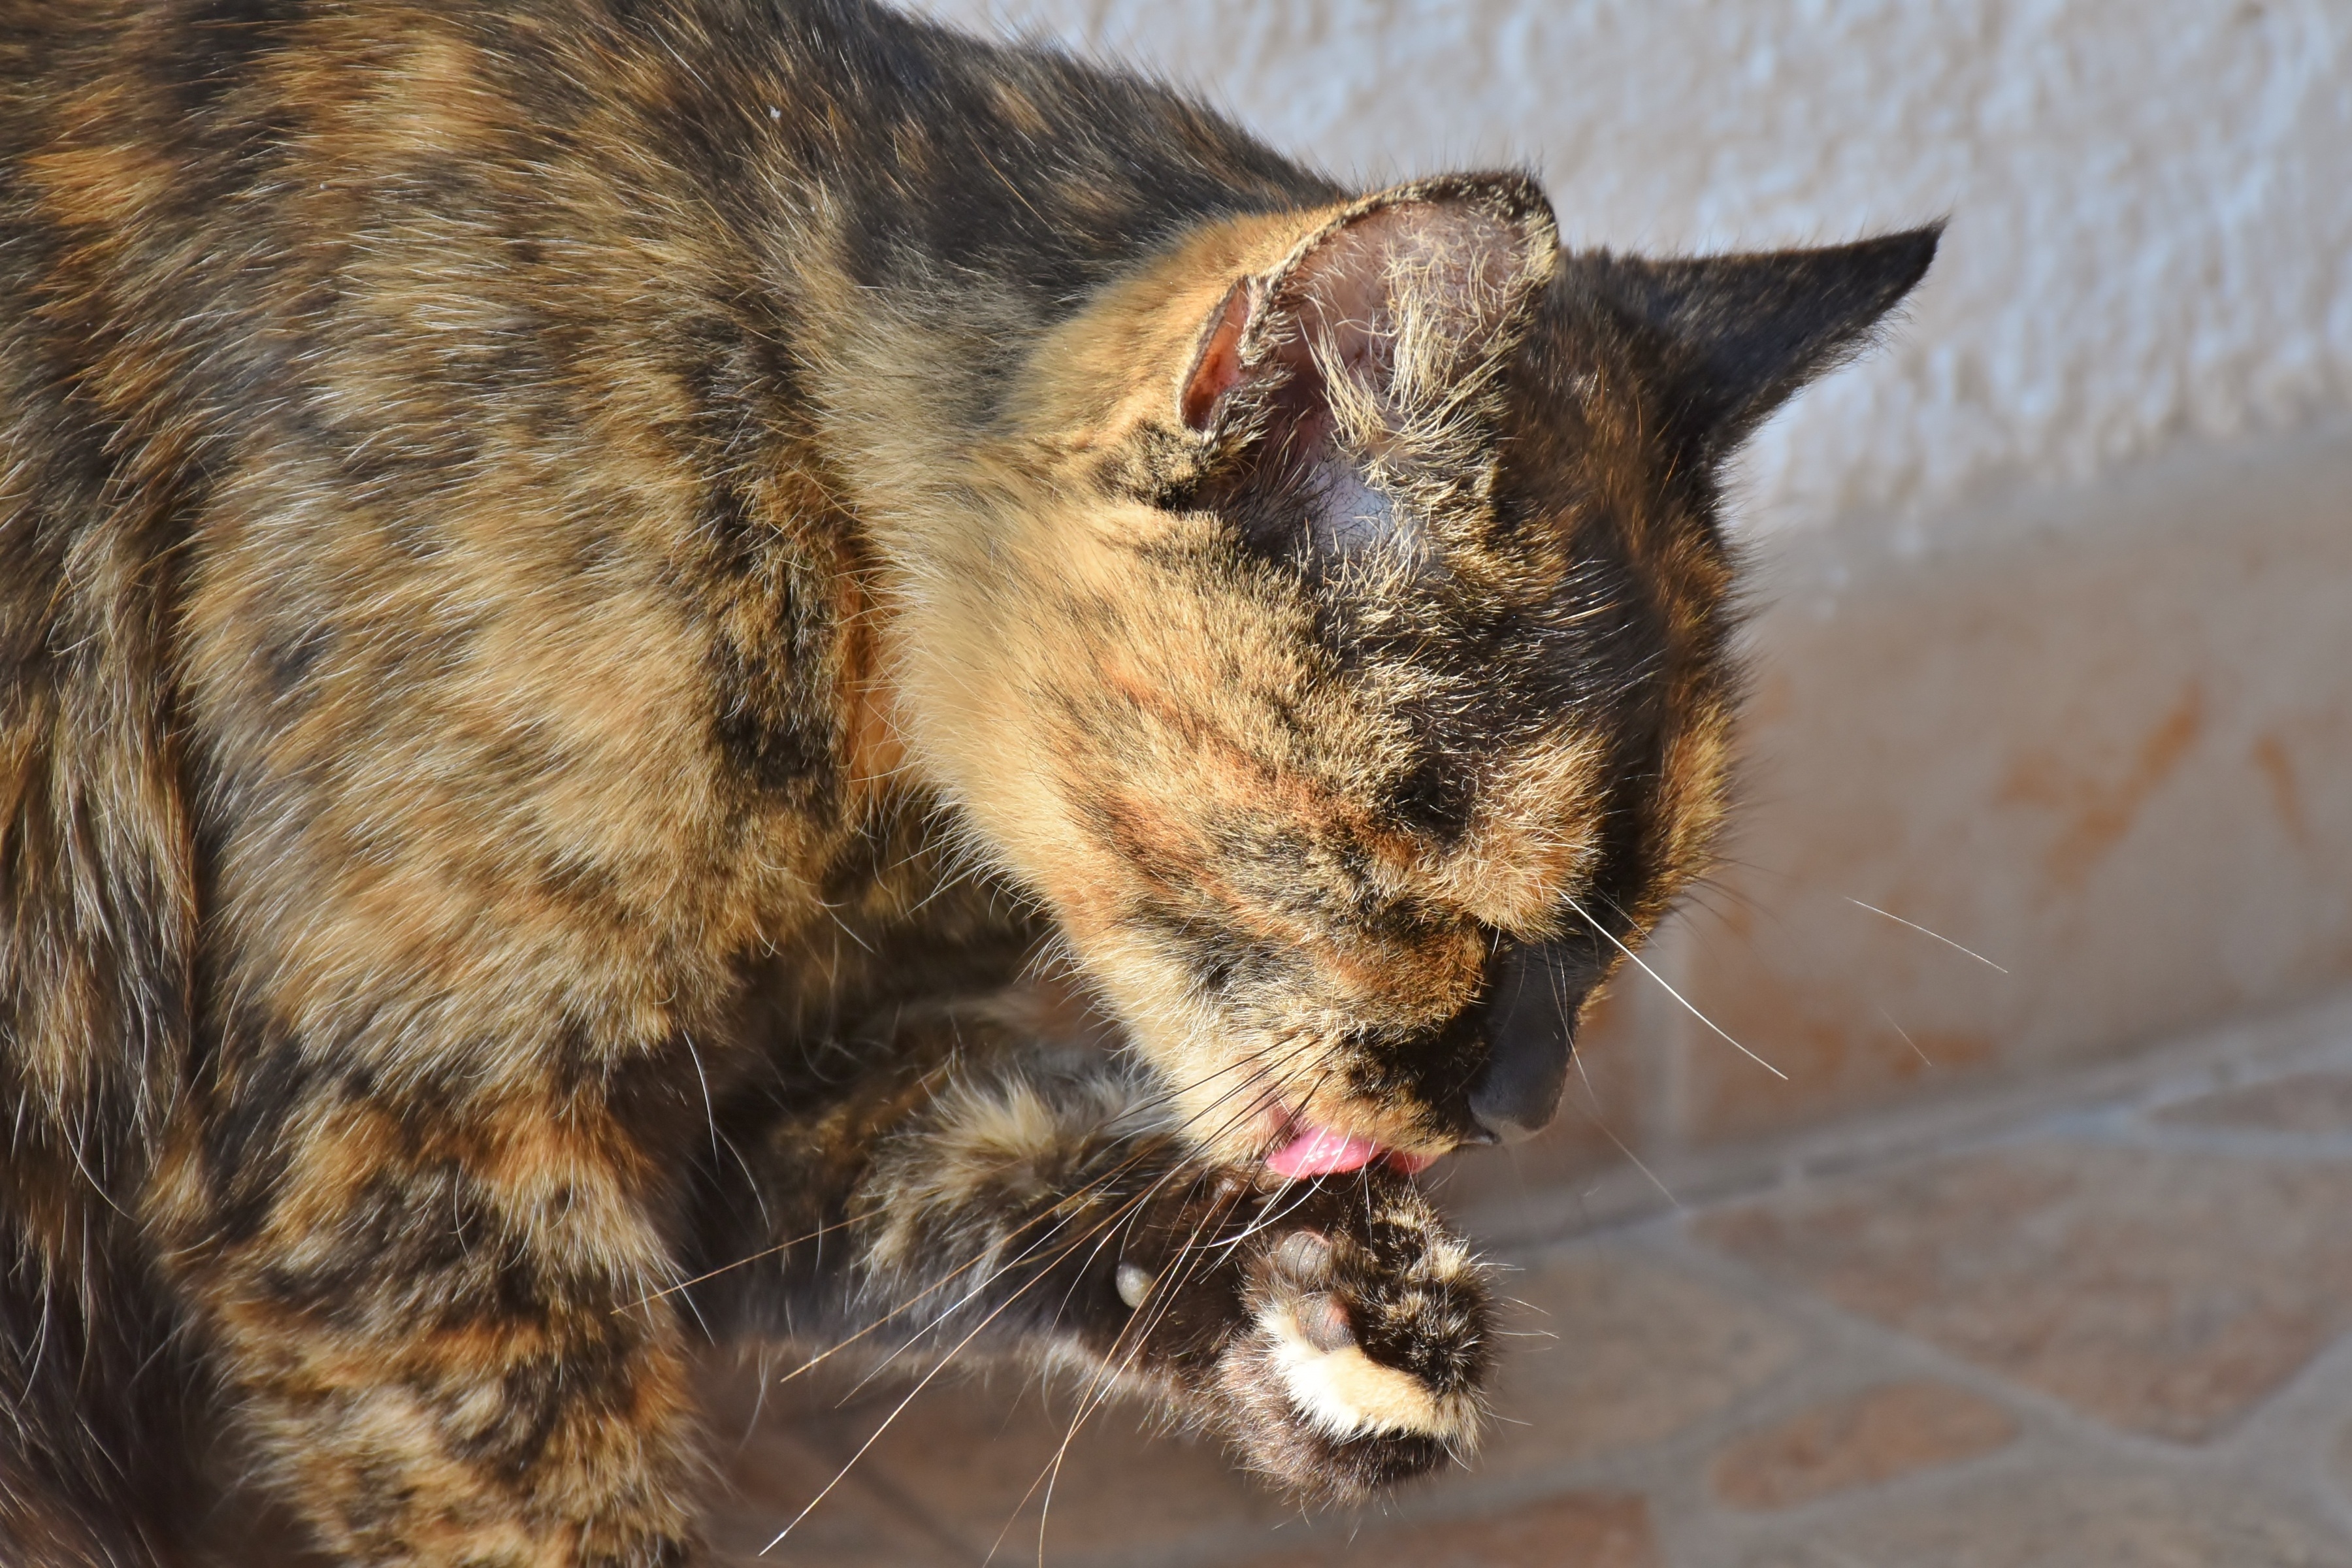
nature, sweet, view, animal, pet, kitten, cat, clean, mammal, fauna, playful, whiskers, furry, head, lurking, vertebrate, mieze, hunter, curious, attention, animal world, domestic cat, cat face, tabby cat, bengal, european shorthair, wild cat, small to medium sized cats, cat like mammal, domestic short haired cat, pixie bob